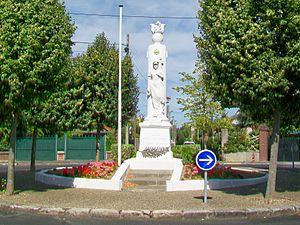
Le monument aux Victoires (monument aux morts), place de la République.
Ézanville est une commune française située dans le département du Val-d'Oise en région Île-de-France.